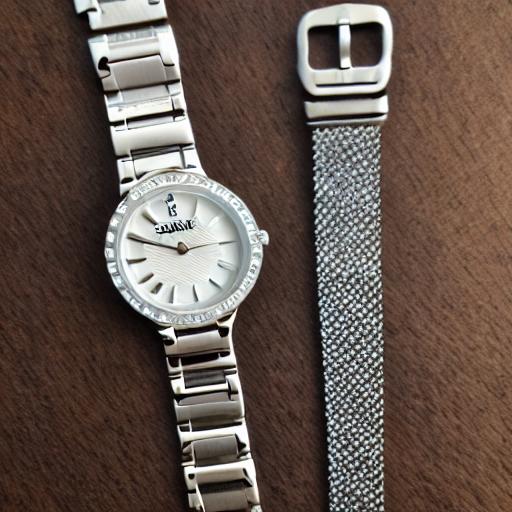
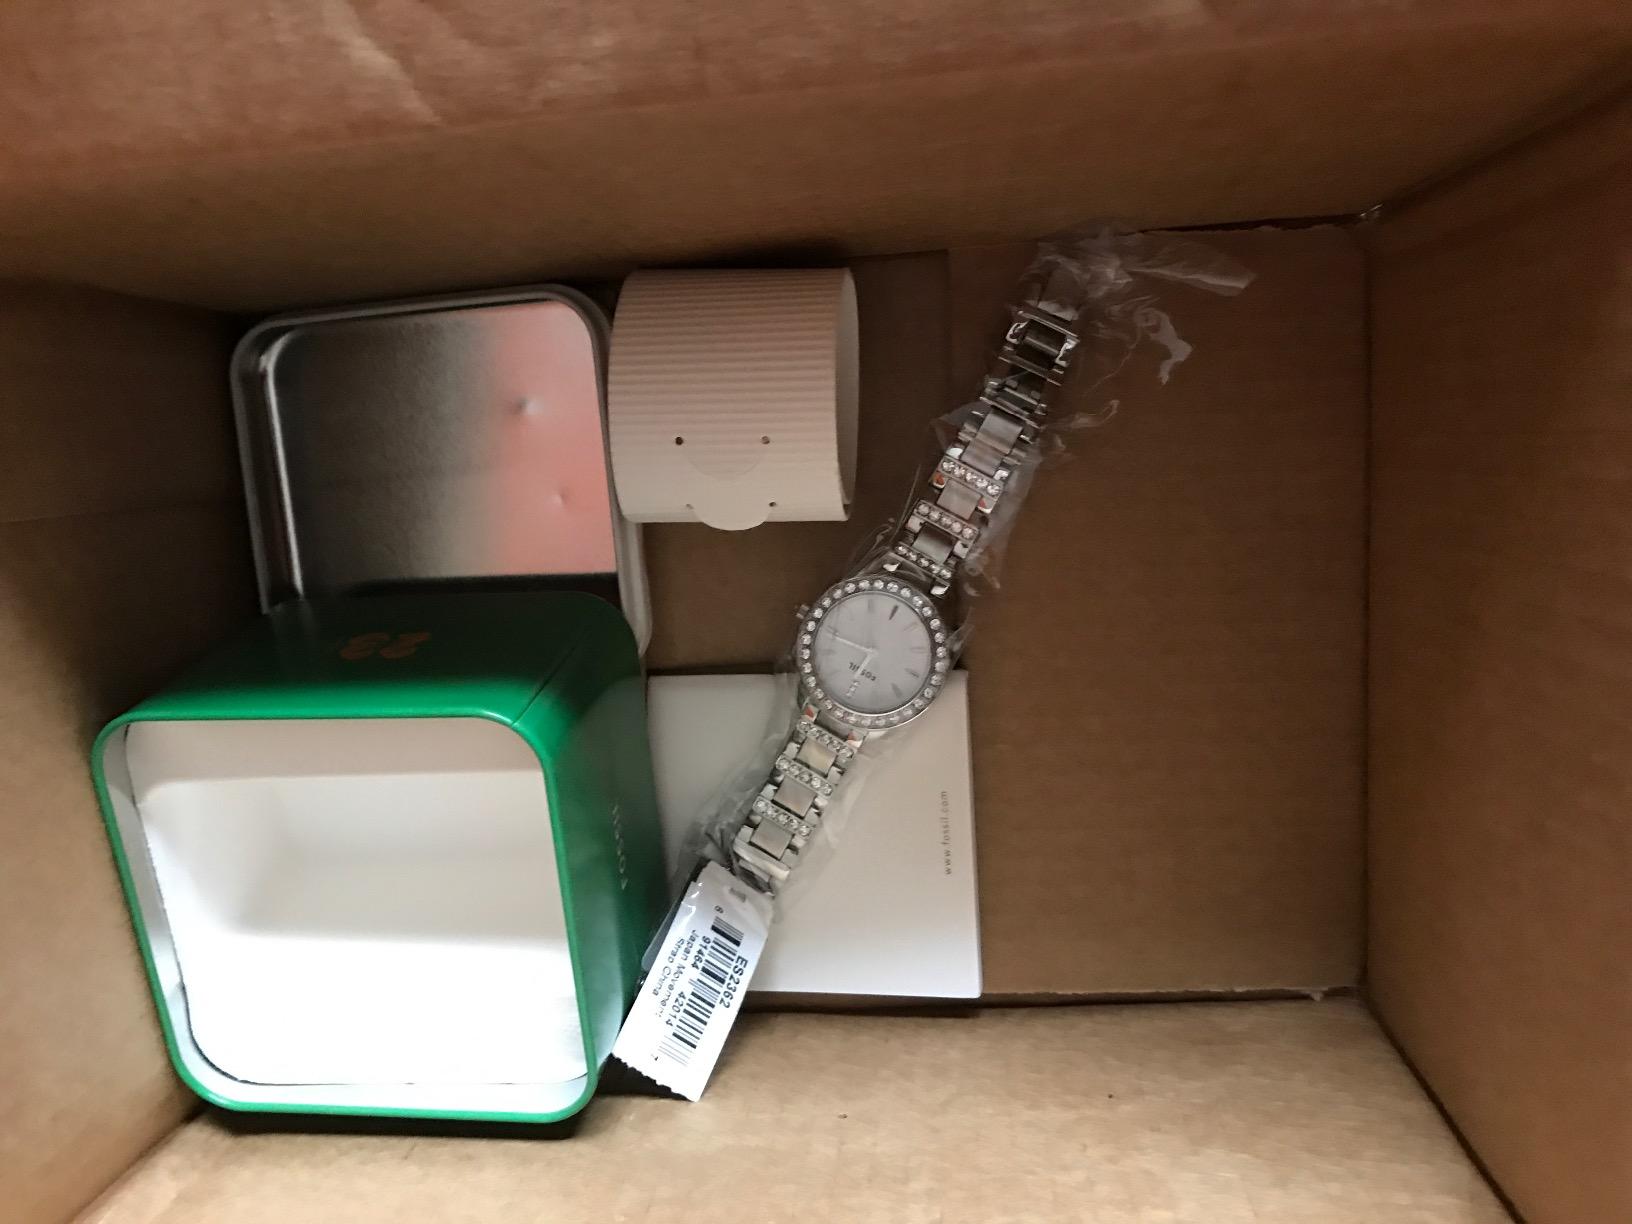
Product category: accessories_watch
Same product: no